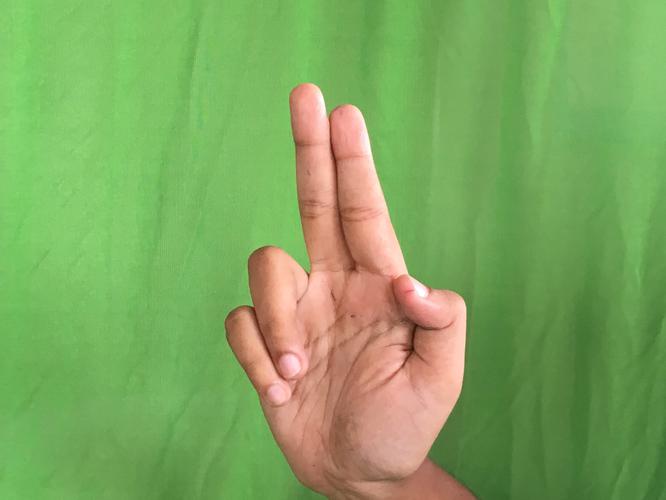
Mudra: Ardhapathaka
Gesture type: single_hand